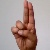
The image shows a hand gesture representing the letter 'U' in Indian Sign Language.